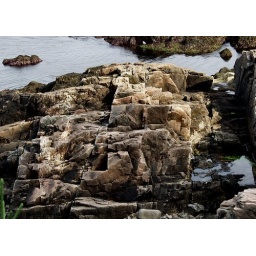
P8111726 acadia rocks in water